Nais (Lydia)

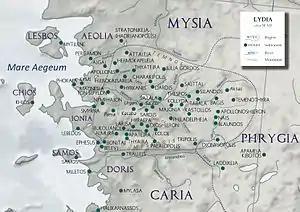
Lydia in about 50 CE.

Nais was a town of ancient Lydia, inhabited during Roman times.